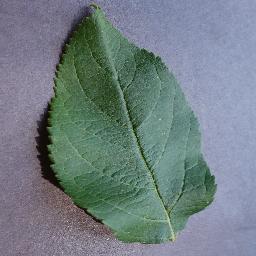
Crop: apple
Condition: healthy